KidsOR

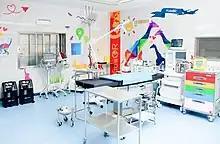
Zambia - Operating Room

One example is an operating theatre for children in the huge refugee camp in Kakuma in Kenya. It is said to be the first operating theatre for children in a refugee camp. Another example is in Kano in Nigeria where they have revamped a theatre in 2022 at the city's Armed Forces Specialist Hospital. They worked with the American charity Smile Train to revamp 30 operating thentres in Africa and this included three in Nigeria.